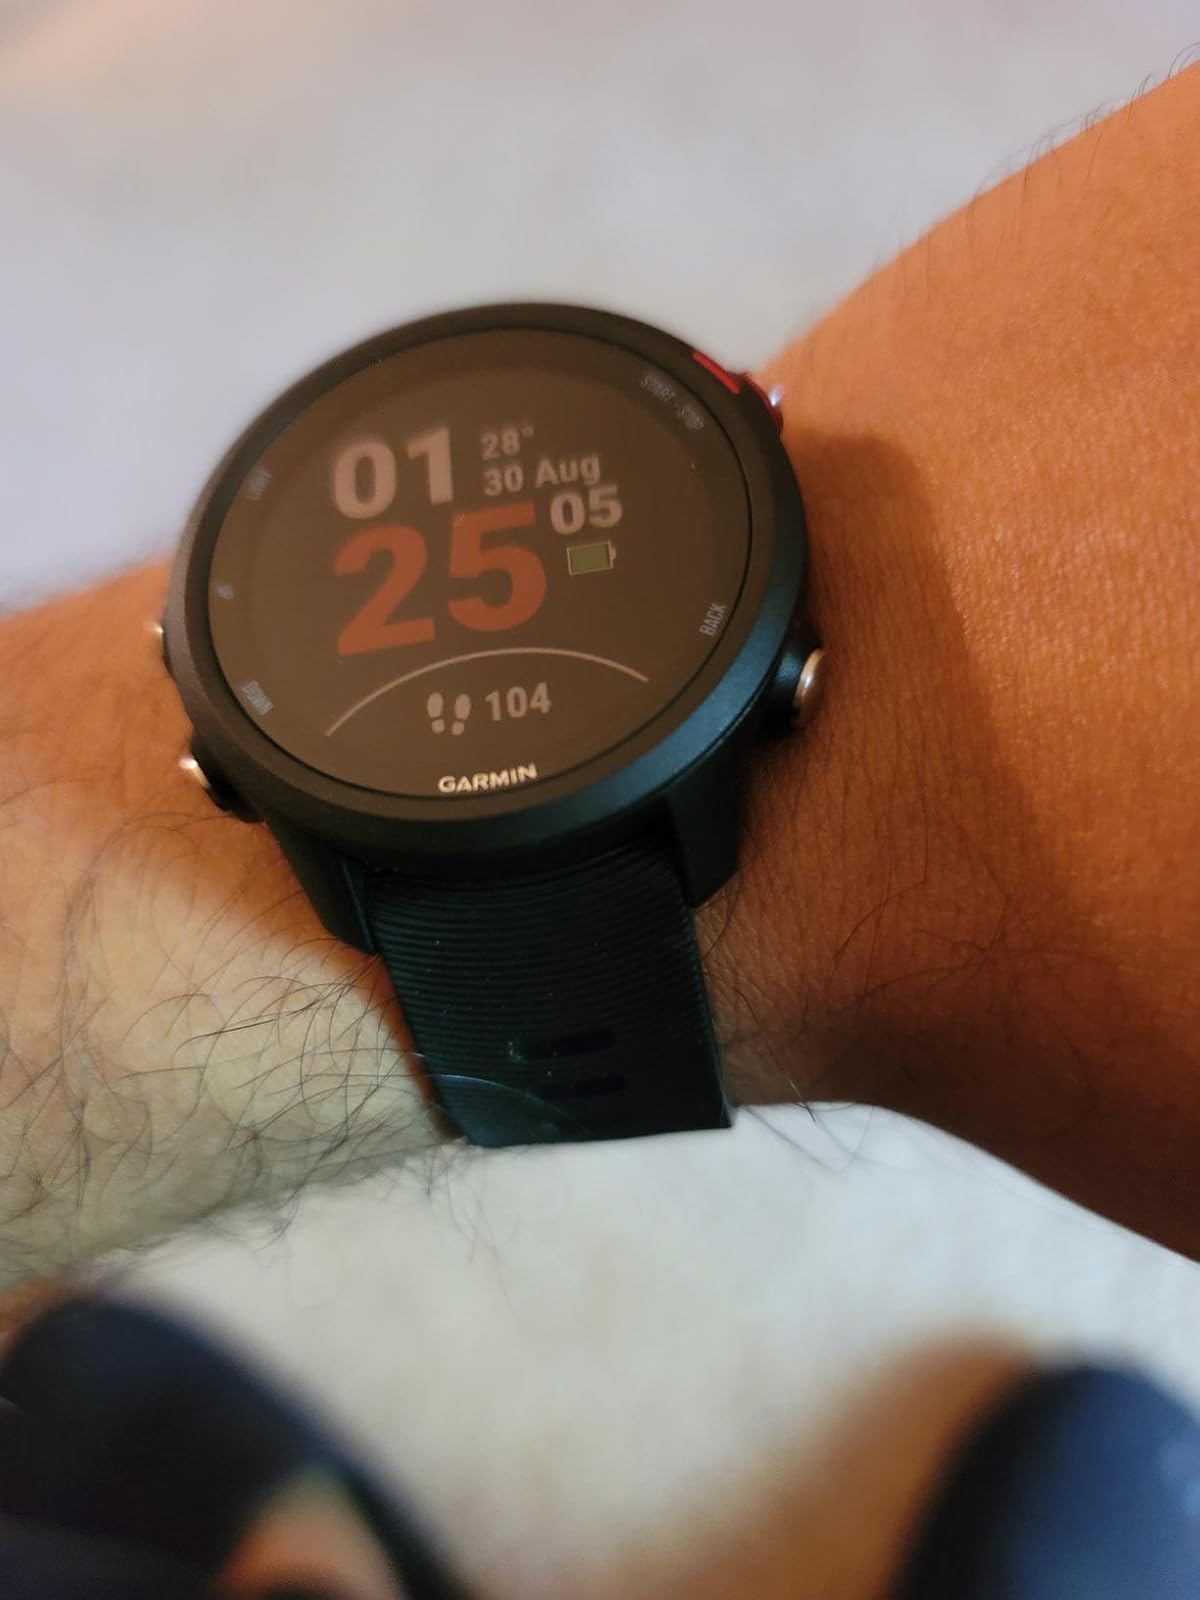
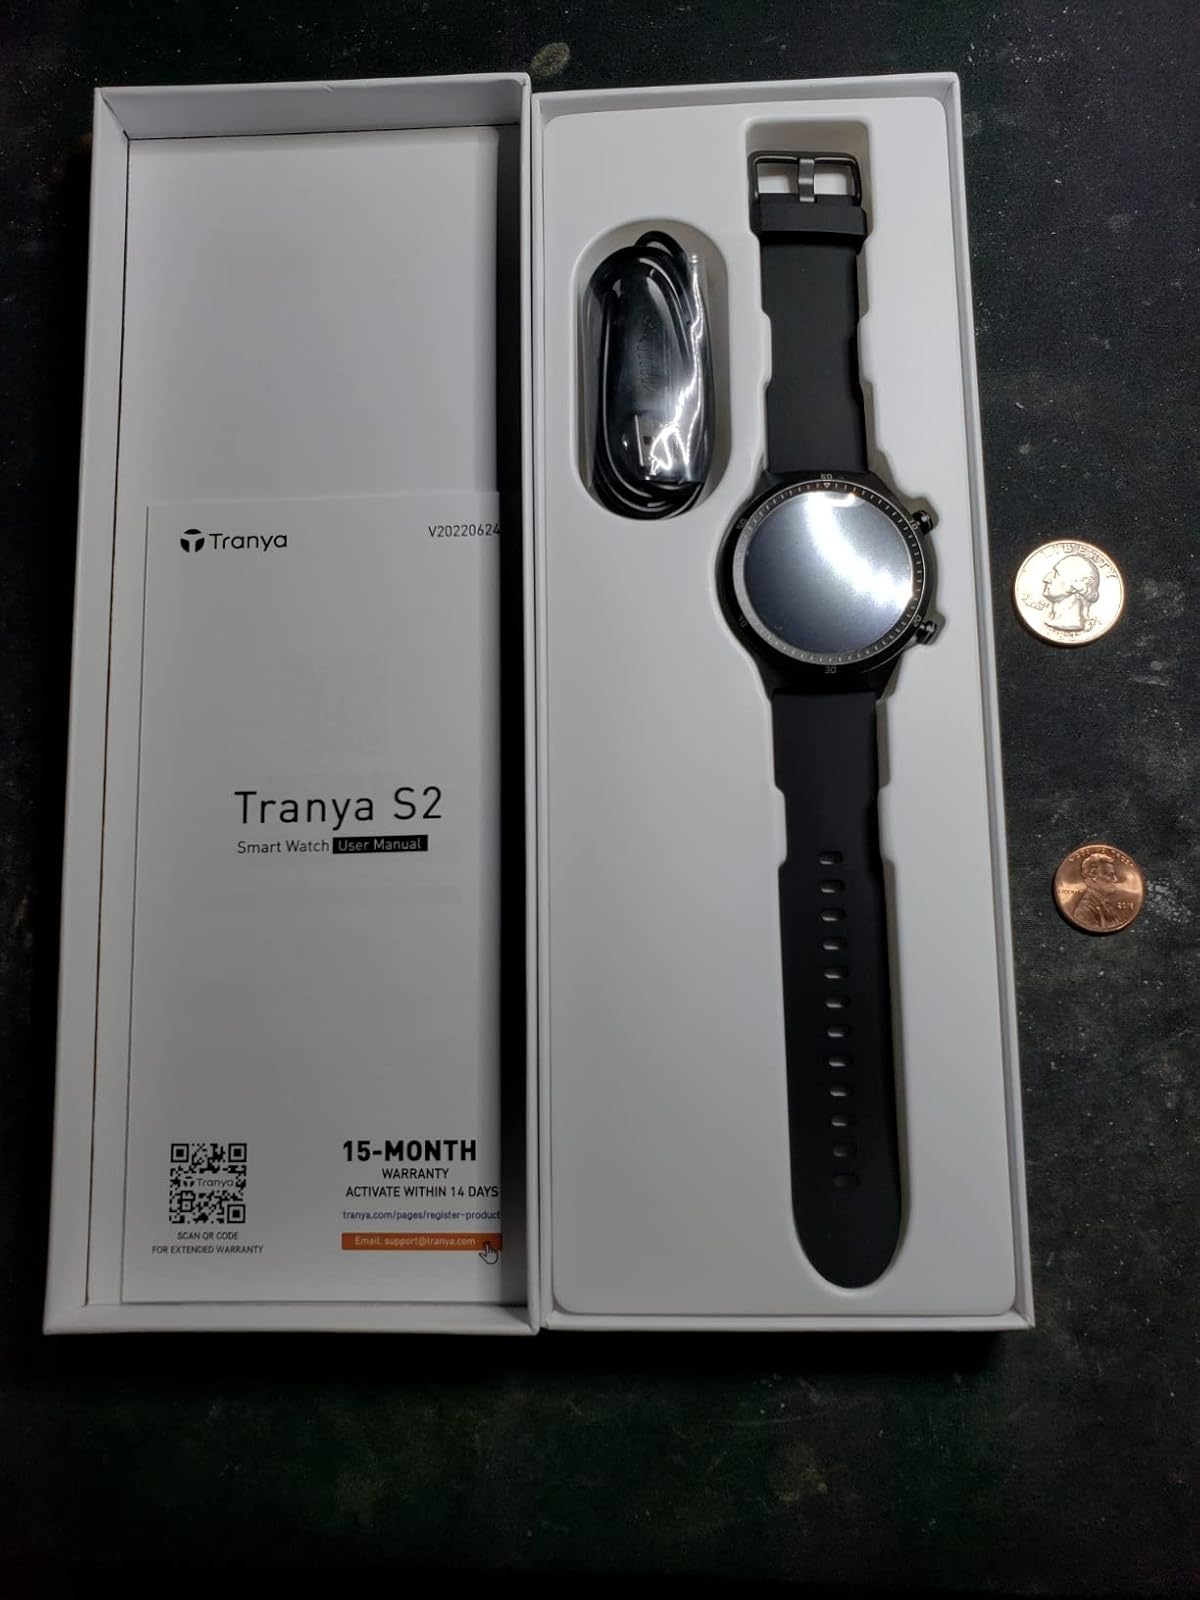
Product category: smartwatch
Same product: no